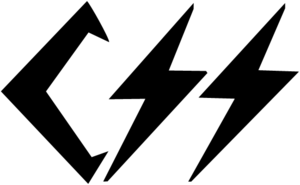
Cansei de Ser Sexy, aussi connu sous le sigle CSS, est un groupe de rock électronique brésilien, originaire de São Paulo. Il est formé en 2003, et constitué de Lovefoxxx, Carolina Parra, Ana Rezende, Luiza Sá et, jusqu'à la fin 2011, Adriano Cintra, qui en était le seul membre masculin. Les paroles de leurs chansons sont en anglais et en portugais et sont souvent humoristiques et influencées par la pop culture. Le groupe a sorti quatre albums studio de 2005 à 2013, les deux premiers ayant remporté un succès international.